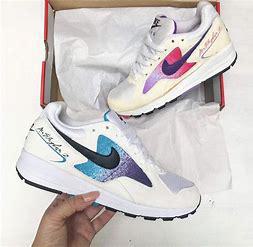
Brand: Nike
Model: Air Skylon Ii